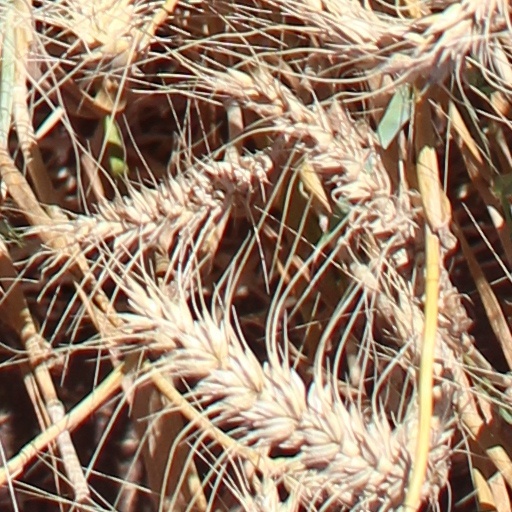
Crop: wheat